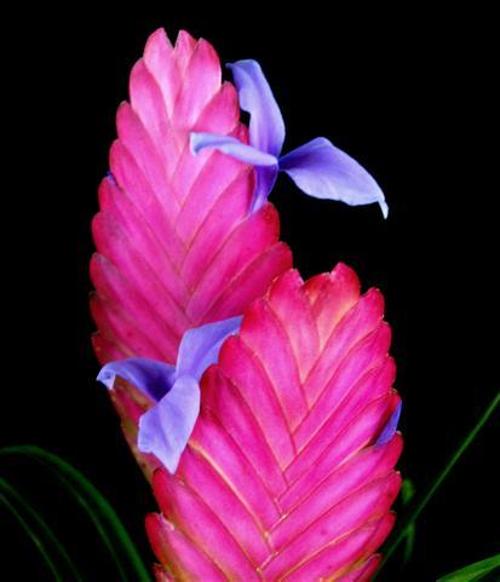
Label: ball moss